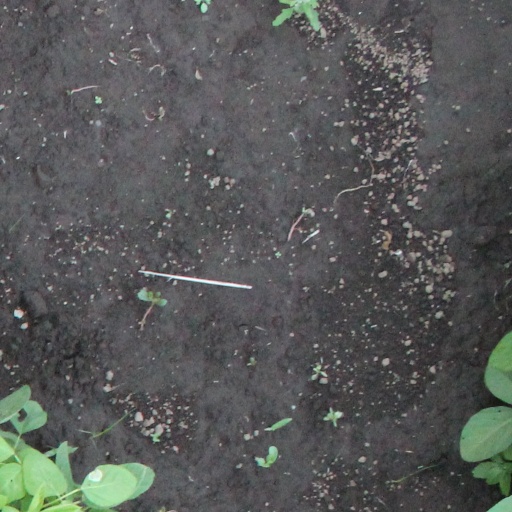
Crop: soybean